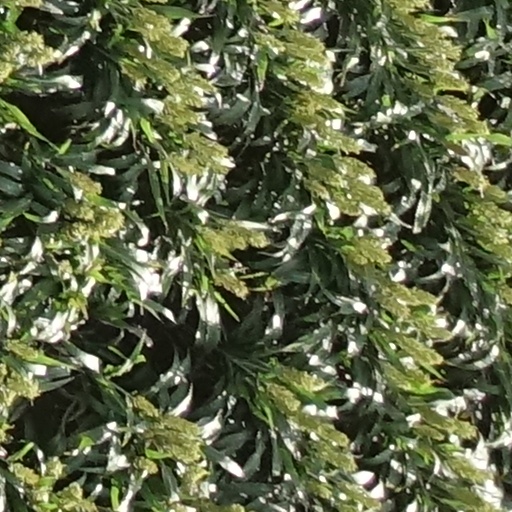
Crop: sorghum